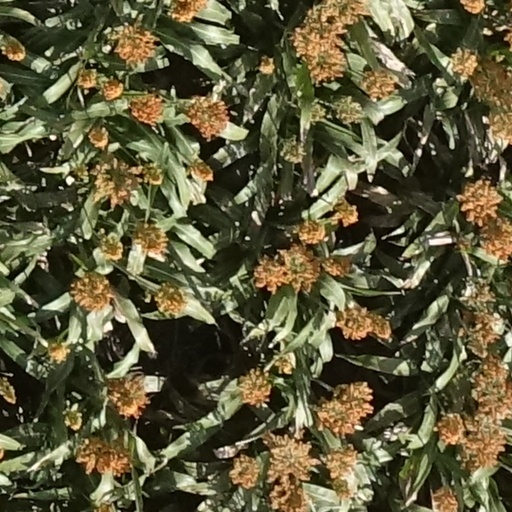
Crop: sorghum